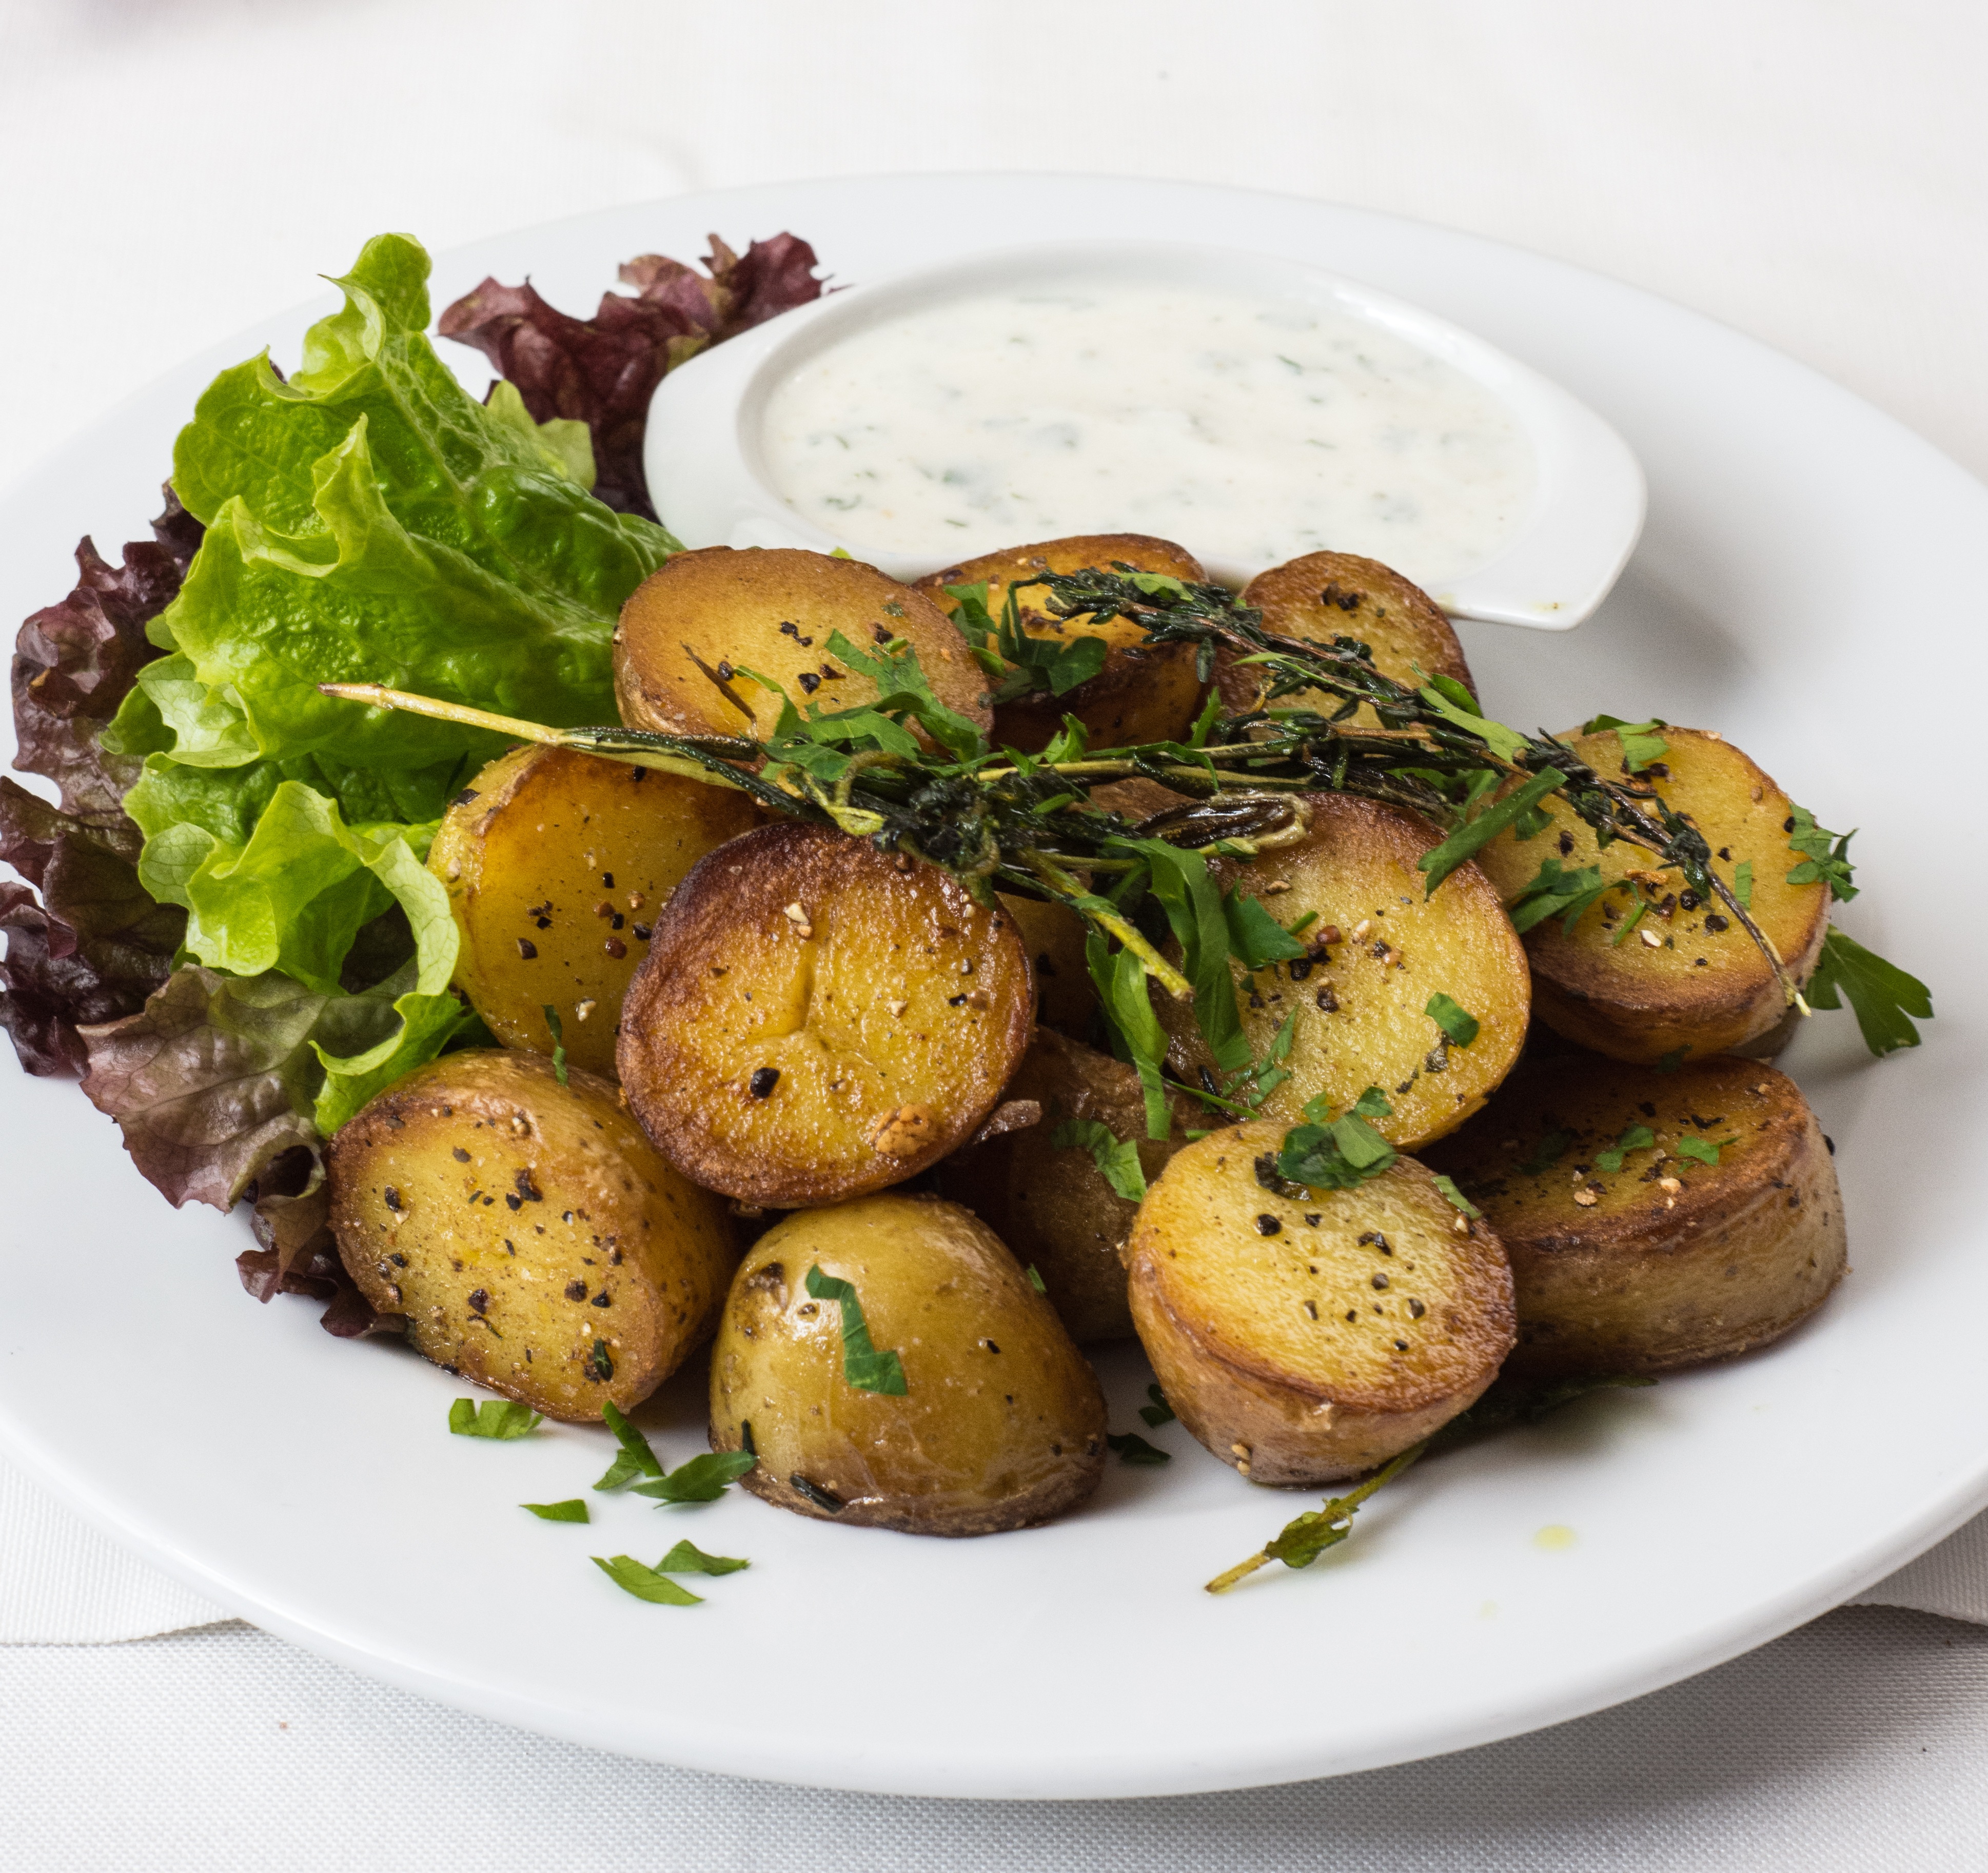
plant, roast, dish, meal, food, produce, vegetable, plate, fresh, gourmet, healthy, meat, lunch, cuisine, sauce, delicious, homemade, potato, baked, cooked, dinner, hot, vegetarian food, organic, potatoes, roasted, appetizer, flowering plant, side dish, root vegetable, land plant, potato and tomato genus, baked potatoes, garlick sauce